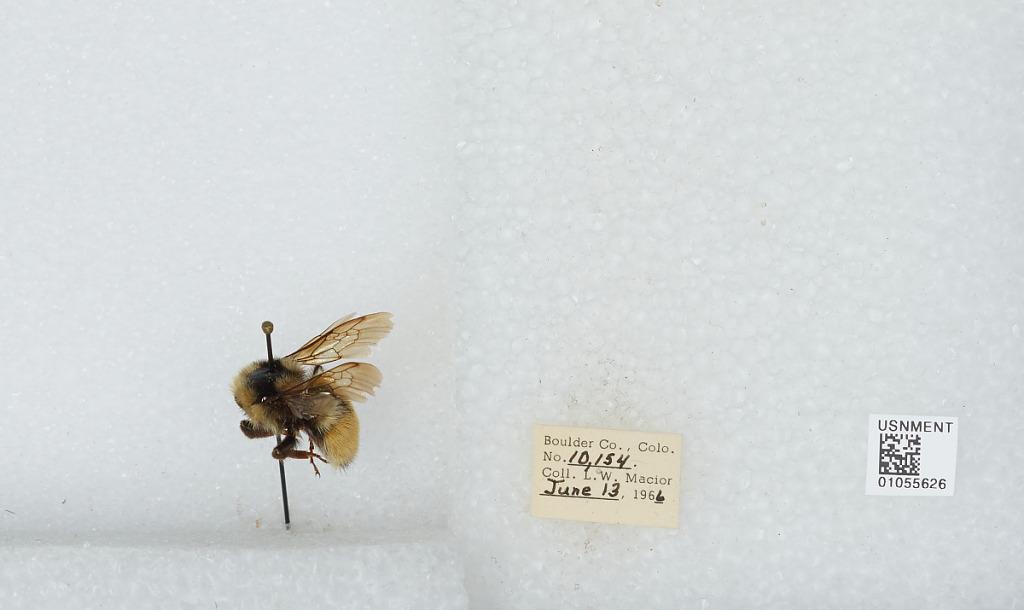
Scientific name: Bombus (Pyrobombus) bifarius Cresson
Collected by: L. Macior
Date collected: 1966-6-13
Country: United States
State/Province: Colorado
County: Boulder
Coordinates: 40.0017, -105.308